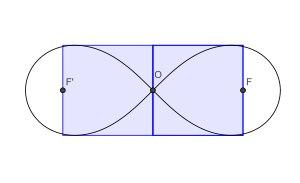
La lemniscate de Bernoulli est une courbe plane unicursale. Elle porte le nom du mathématicien et physicien suisse Jacques Bernoulli.